The Best Damn Sports Show Period

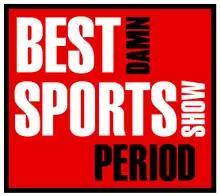

The Best Damn Sports Show Period was an American sports television show that aired on Fox Sports Net and Comcast SportsNet. The show regularly featured irreverent and opinionated interviews with top athletes, coaches, celebrities, and entertainers. It also aired "Top 50" countdown shows and other sports specialty shows. Since its debut on July 23, 2001, "BDSSP" welcomed thousands of guests and aired more than 1,300 episodes. The last original show aired June 30, 2009; however, FSN taped a handful of "Top 50" specials.